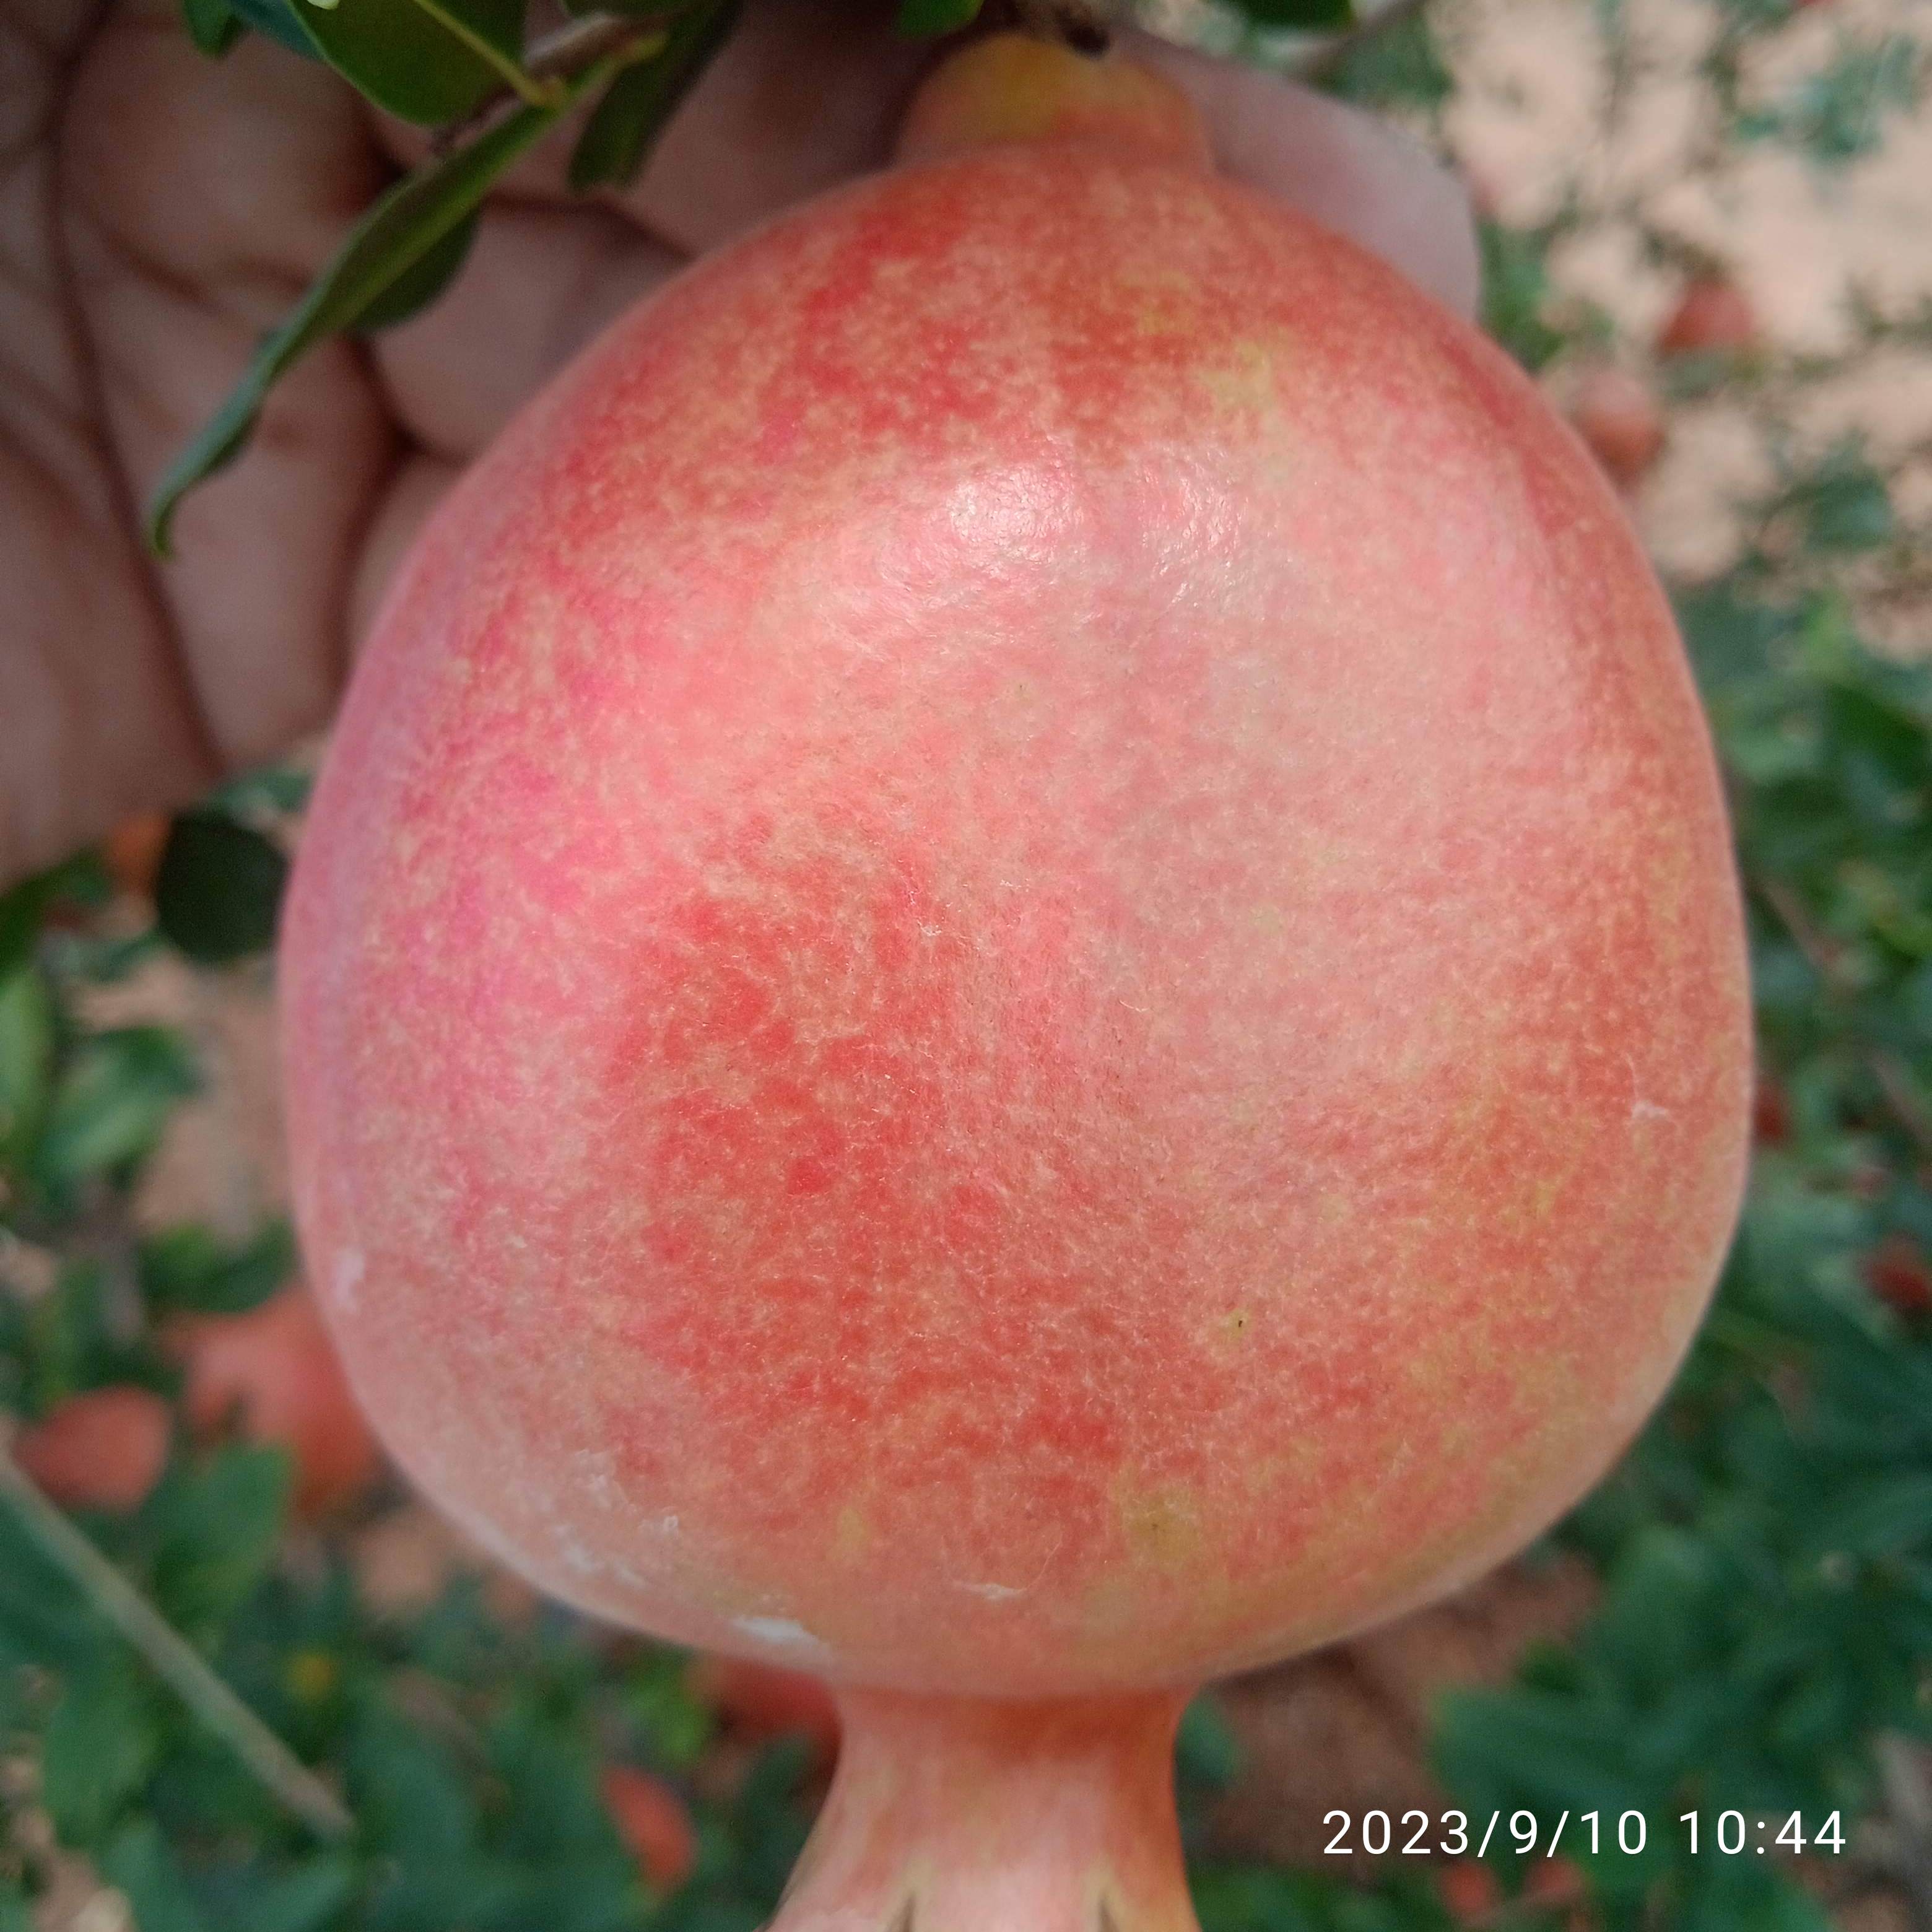
Label: Healthy